Doro Pesch

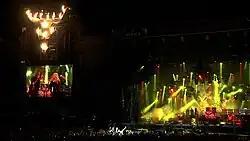
Doro on stage with Grave Digger and Van Canto at Wacken Open Air 2010; she is a veteran of the festival, where she played with her band or as guest for eight times.

At the beginning of the century heavy metal was regaining the favors of the public worldwide and Doro made her comeback in the US with a date at New Jersey Metal Meltdown II festival in March. She then started her first US tour in ten years supporting Dio and Yngwie Malmsteen, and received a very warm welcome from the audience. Doro's band toured also in Europe, visiting Russia for the first time, and Pesch made a guest appearance at Wacken Open Air 2001 for a duet with Sabina Classen of the German thrash metal band Holy Moses on the song "Too Drunk to Fuck".